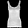
Label: T - shirt / top